FTL Newsfeed

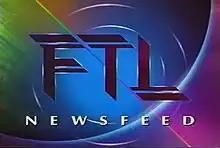

FTL Newsfeed, shown on the Sci-Fi Channel, was the channel FTL's first news feed and channel. The micro-series format gave viewers 30-second snippets of fictitious news bulletins that were supposed to have come from 150 years in the future. This future timeline was fraught with stories of genetic engineering issues, technology trends, space exploration, future entertainment, right to privacy issues and geopolitical intrigue. The series was created by F. Paul Wilson and Matthew J. Costello and was filmed in New York. The series ended in a cliffhanger in December 1996.